Tripartite Convention

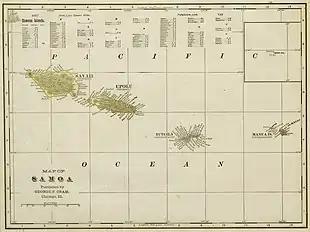
The Samoan Archipelago (1900–1914)

The German government "had never made a secret of their belief that international control of Samoa was visionary and impractical ... and they began a series of diplomatic moves intended to eliminate it altogether." In April 1899, the British government agreed to the formation of a joint commission of Germany, the US and the UK on the matter. The Joint Commission on Samoa was given authority to supersede local authorities and settle matters. Their arrival in May effectively ended hostilities on the islands. By July the Commission had decided that the islands must be partitioned, as continued joint rule was unfeasible. The American commissioner Bartlett Tripp endorsed the view of President McKinley and others that the United States should retain Tutuila and its harbor of Pago Pago. Given partitioning of Samoa by then the prevailing understanding, the United States expressed no objections to Britain and Germany coming to a preliminary agreement. The United Kingdom was by then embroiled in the Second Boer War and therefore viewed as in a weakened bargaining position; however, the German desire to rapidly conclude negotiations and bring the western Samoan islands into their colonial empire had a balancing effect that was clearly evidenced in the agreement as signed.